Trench newspaper

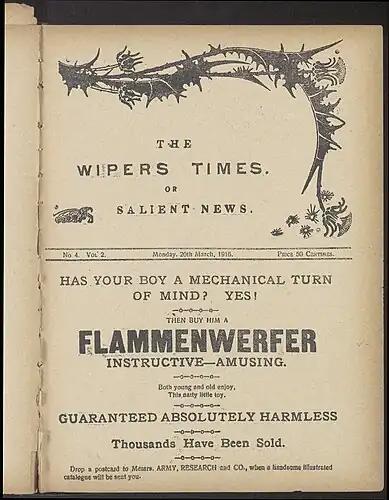
Using humor to deal with difficult circumstances: the English trench newspaper "The Wipers Times" is offering flamethrowers up for sale as toys.

A trench newspaper or front newspaper is a type of periodical that came into being during the First World War. Trench newspapers were produced for soldiers stationed at the Western Front, which had become bogged down in a trench war. They differ from the official military newspapers in that they were produced within the ranks or by private citizens.